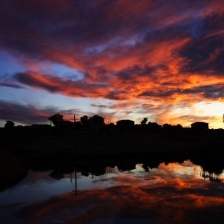
Cloud type: Altostratus